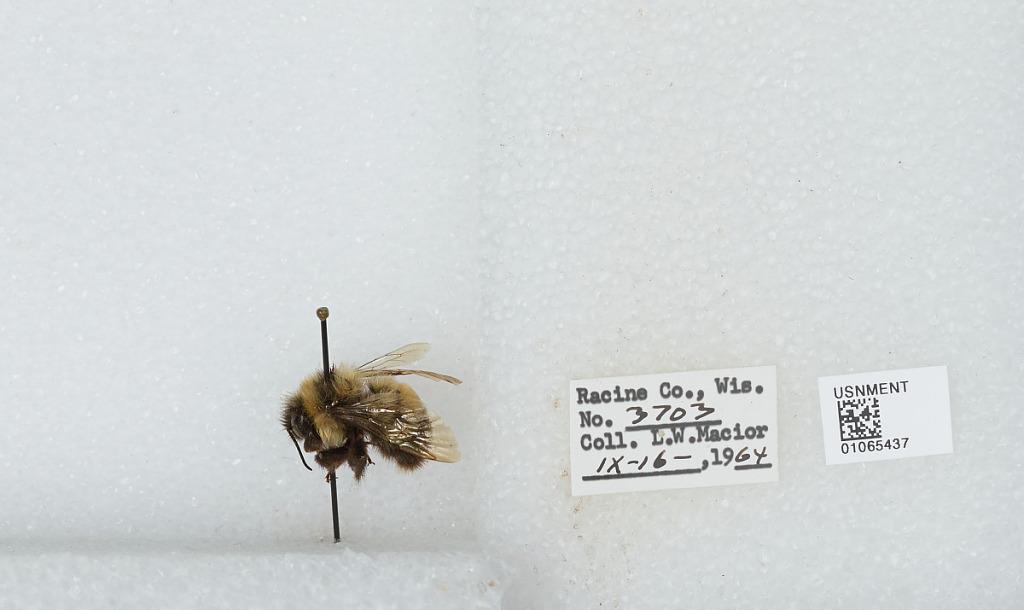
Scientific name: Bombus (Bombus) affinis Cresson
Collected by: L. Macior
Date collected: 1964-9-16
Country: United States
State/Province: Wisconsin
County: Racine
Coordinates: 42.78, -87.76